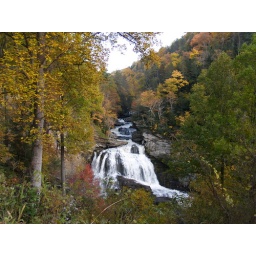
Great day to be in the mountains of North Carolina. Under the falls is a great place to go swimming too.